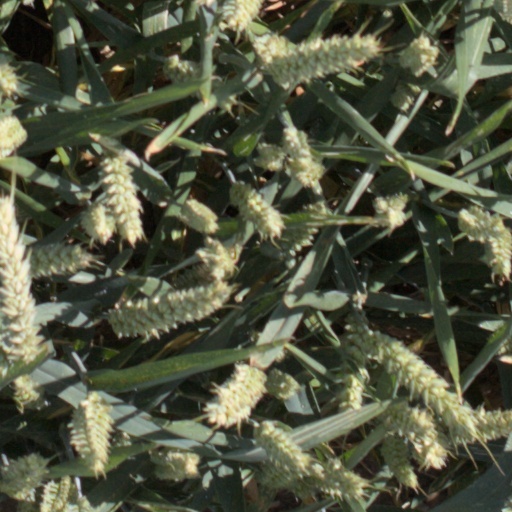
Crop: wheat